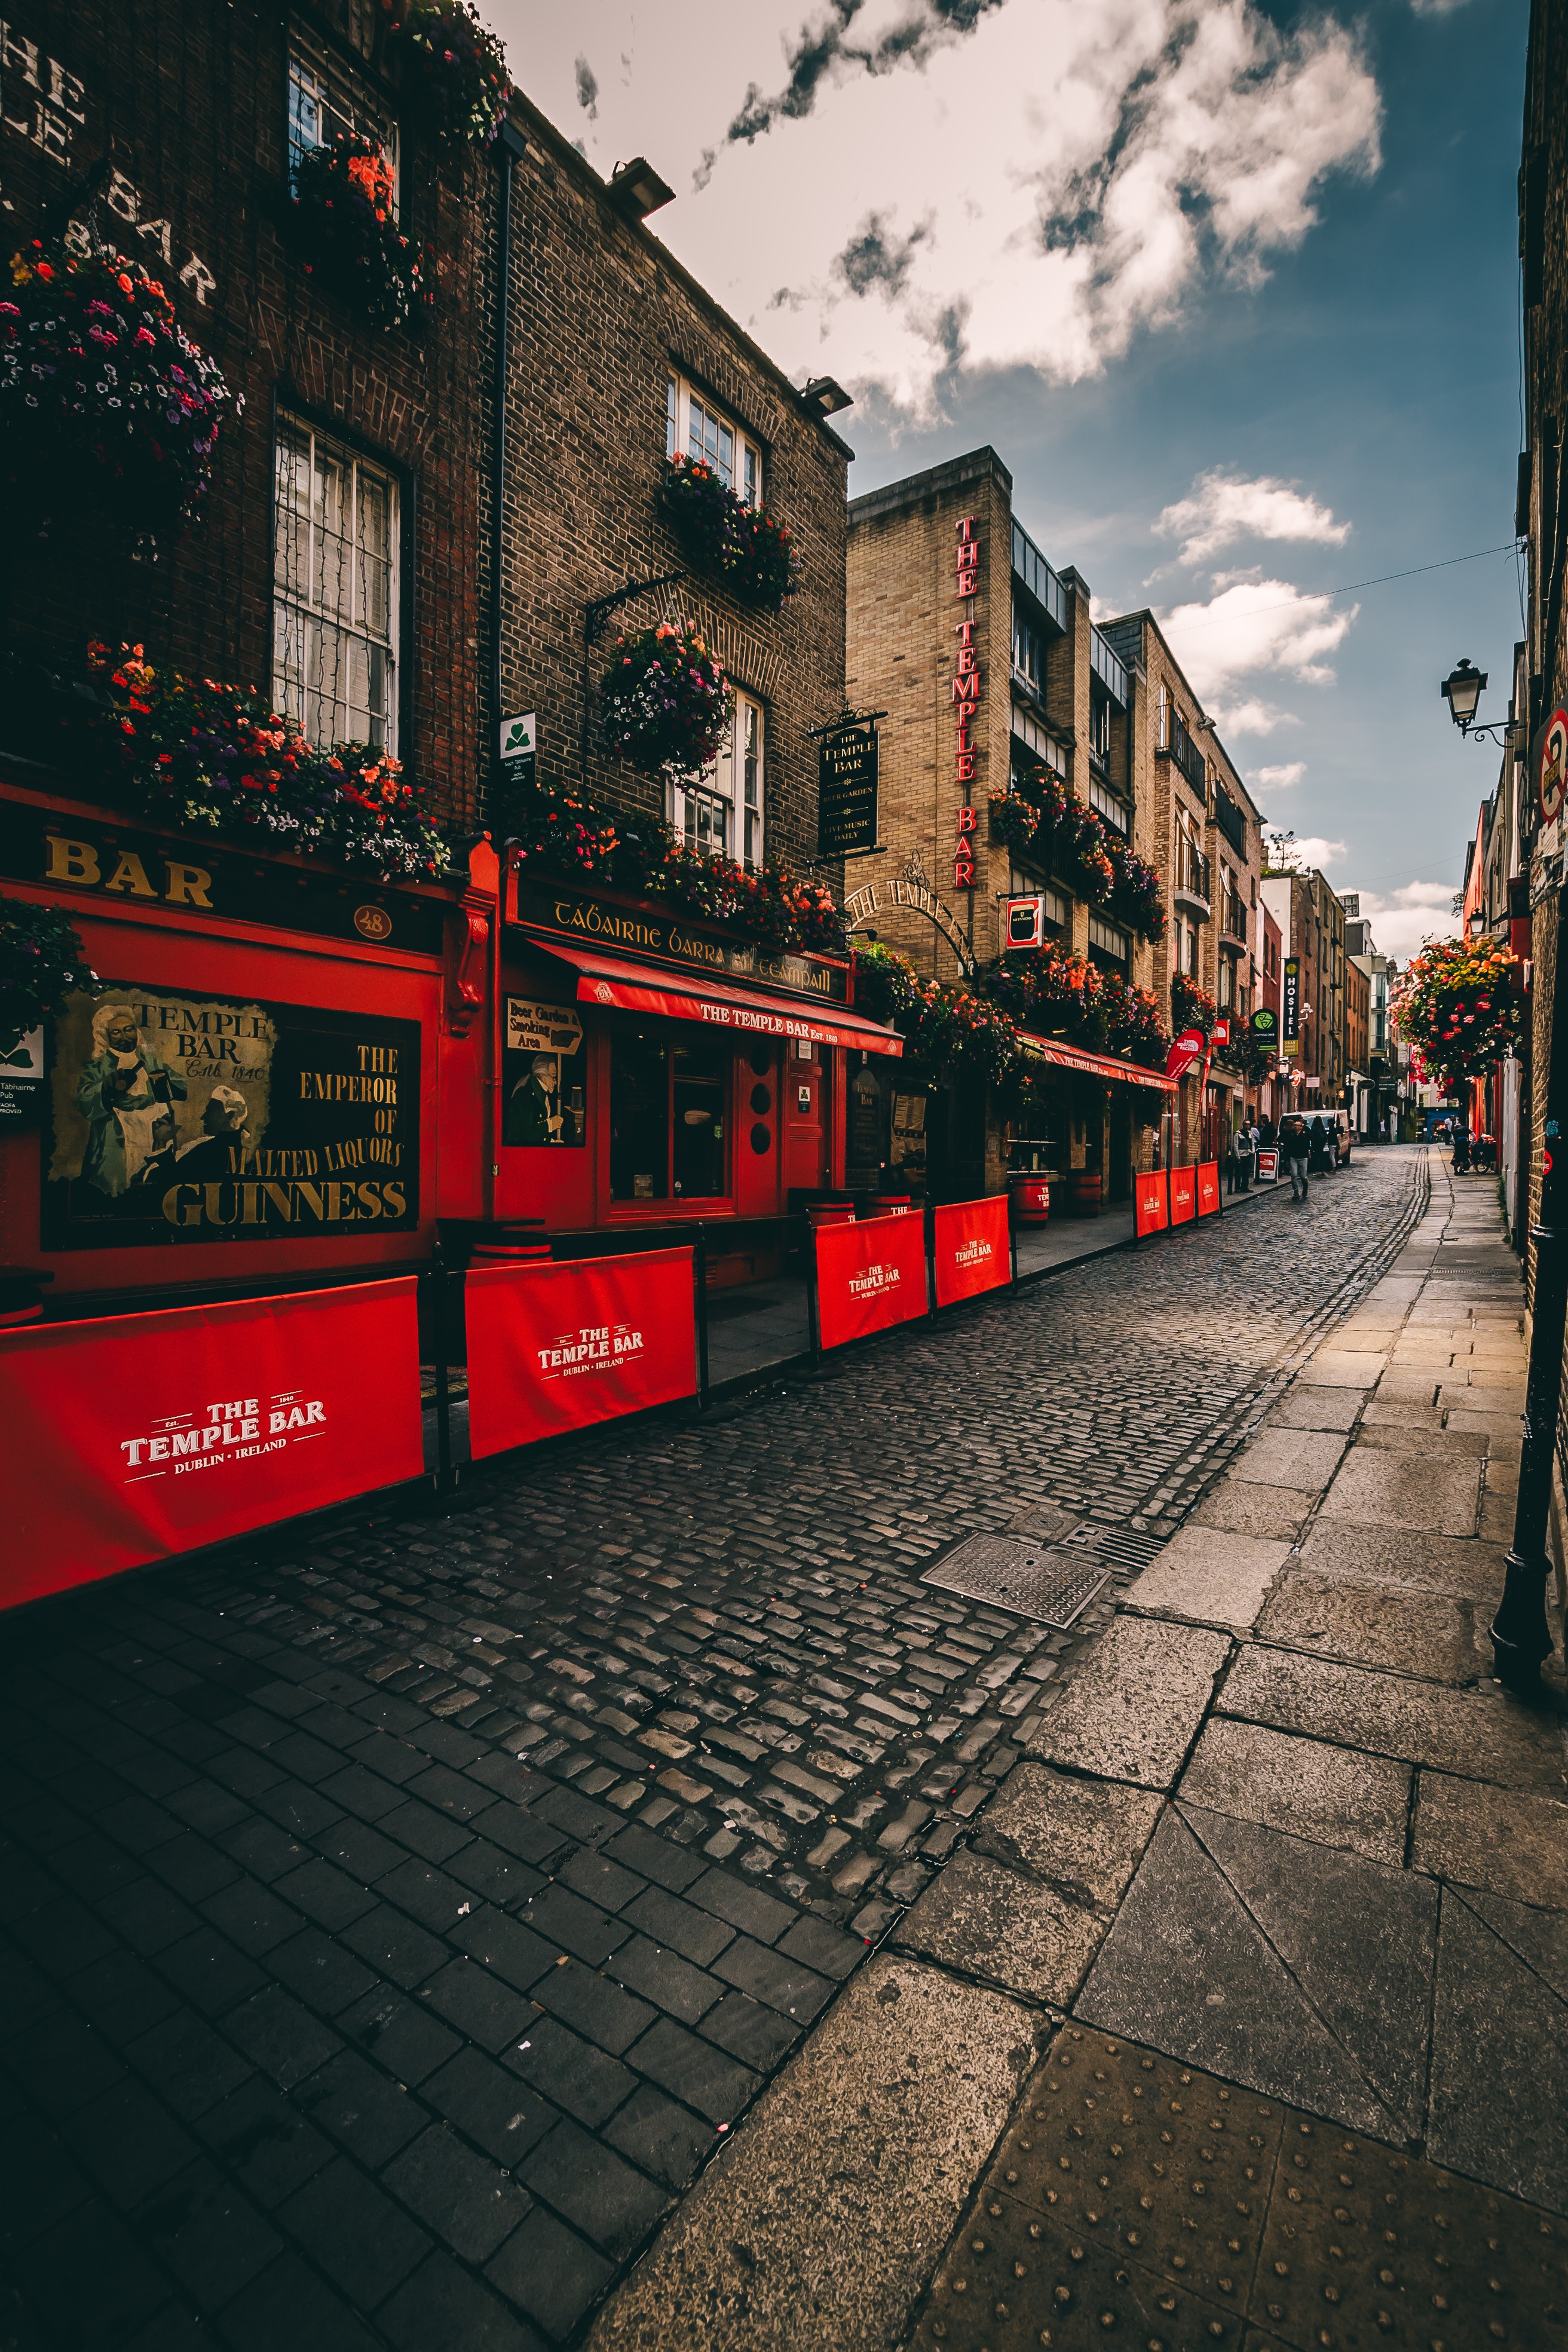
red, sky, street, urban area, town, architecture, lane, road, neighbourhood, city, snapshot, human settlement, transport, road surface, infrastructure, wall, building, tree, metropolitan area, cobblestone, reflection, shadow, Tints and shades, Colorfulness, photography, cloud, metropolis, house, pedestrian, evening, downtown, night, tourism, window, facade, nonbuilding structure, alley, mixed use, vehicle, flooring, sidewalk, cityscape, square, urban design